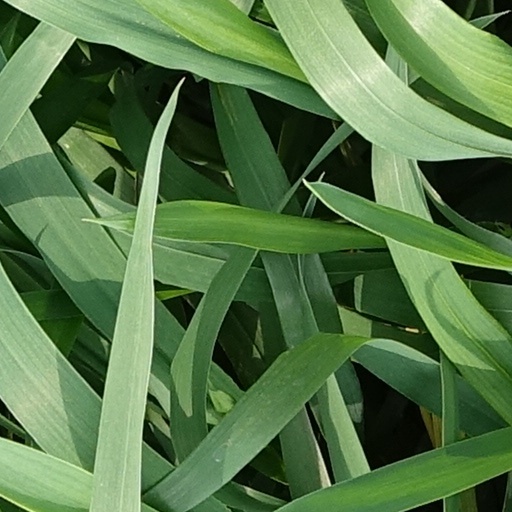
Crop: wheat